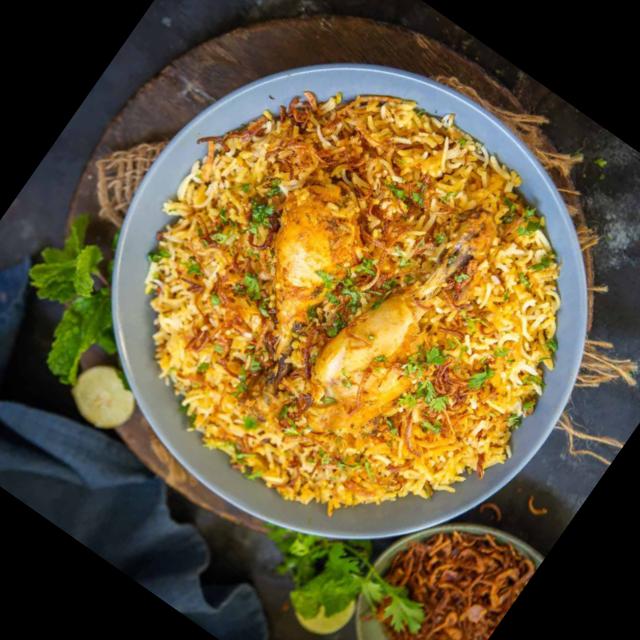
Dish: biryani